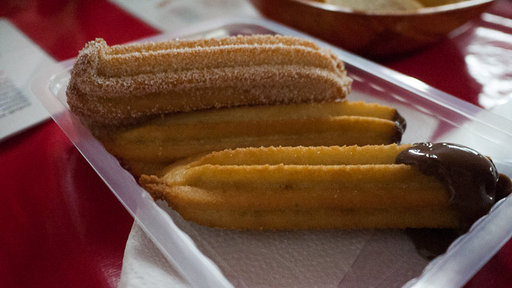
Label: churros